The Obama Identity

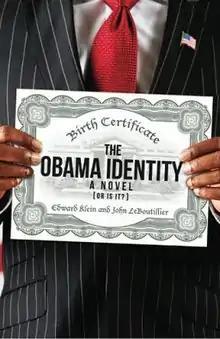
First edition (publ. CreateSpace)

The Obama Identity: A Novel (Or Is It?) is a 2010 novel written by Edward Klein and former Republican United States Representative John LeBoutillier. Among other things, the book explores and promotes the Barack Obama citizenship conspiracy theories and Barack Obama religion conspiracy theories in the form of a novel. In an interview on "Fox & Friends", Leboutillier claimed that the book uses "real things" and has "so much real stuff". Following the interview, Media Matters for America published excerpts from the book in an article which criticized the book as having an "incomprehensible plot".